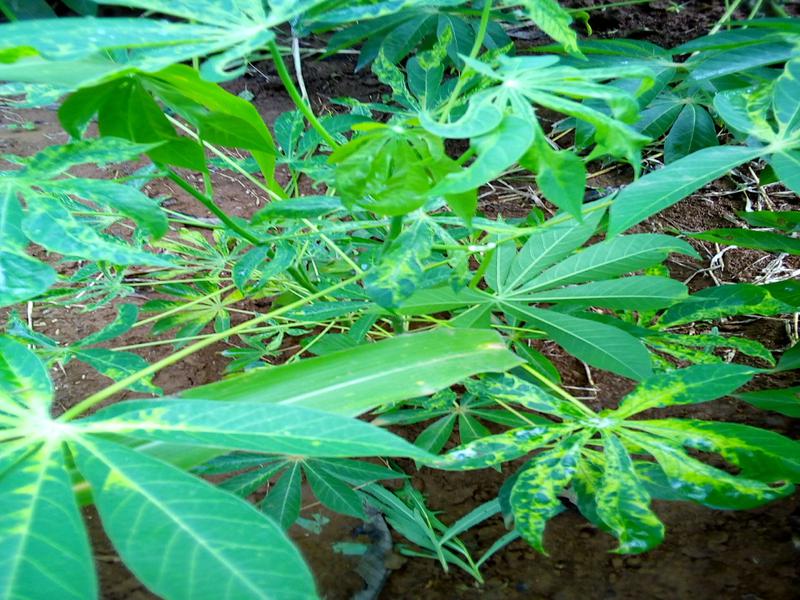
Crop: cassava
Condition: mosaic_disease